Whole Lotta Red

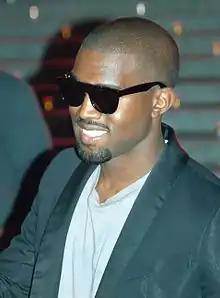
American rapper Kanye West (pictured in 2009) served as executive producer of the album.

"Whole Lotta Red" represents a bold shift from the melodic, hazy trap of his earlier projects, "Playboi Carti" (2017) and "Die Lit" (2018), diving into a raw, experimental soundscape that blends punk, trap, and electronic influences. Spanning 24 tracks over an hour, it delivers a frenetic, high-energy experience driven by distorted production and Carti's versatile vocals, ranging from guttural screams to his signature high-pitched "baby voice". Prior to the album's release, in a November 2020 "GQ" interview, Carti described the album as "alternative" and "psyched out". "Pitchfork" described this vocal dynamism as central to the album's manic energy. Executive produced by Kanye West, with contributions from producers like F1lthy, Jasper Harris, Ojivolta, and Pi'erre Bourne, the album crafts a dark, vampire-themed aesthetic. Both AllMusic and "HipHopDX" compared its bold, polarizing vision to West's "Yeezus" (2013) for its divisive, uncompromising approach.